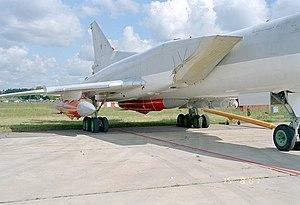
Conçu par les bureaux d'études MKB Raduga, le Kh-22 Burya, nom de code OTAN : AS-4 « Kitchen », est un très gros missile de croisière anti-navire soviétique. Il a été conçu en particulier pour détruire les porte-avions de l'US Navy, voire des groupes aéronavals complets, lorsqu'il est équipé d'une charge nucléaire.